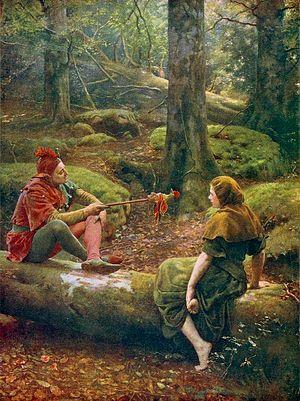
Comme il vous plaira est une comédie de William Shakespeare écrite en 1599, initialement publiée dans le Premier Folio, en 1623. Les circonstances de la première représentation sont incertaines, l'une des possibilités envisagées serait à Wilton House, en 1603. La pièce est notamment connue pour le monologue de Jaques, commençant par All the world's a stage.